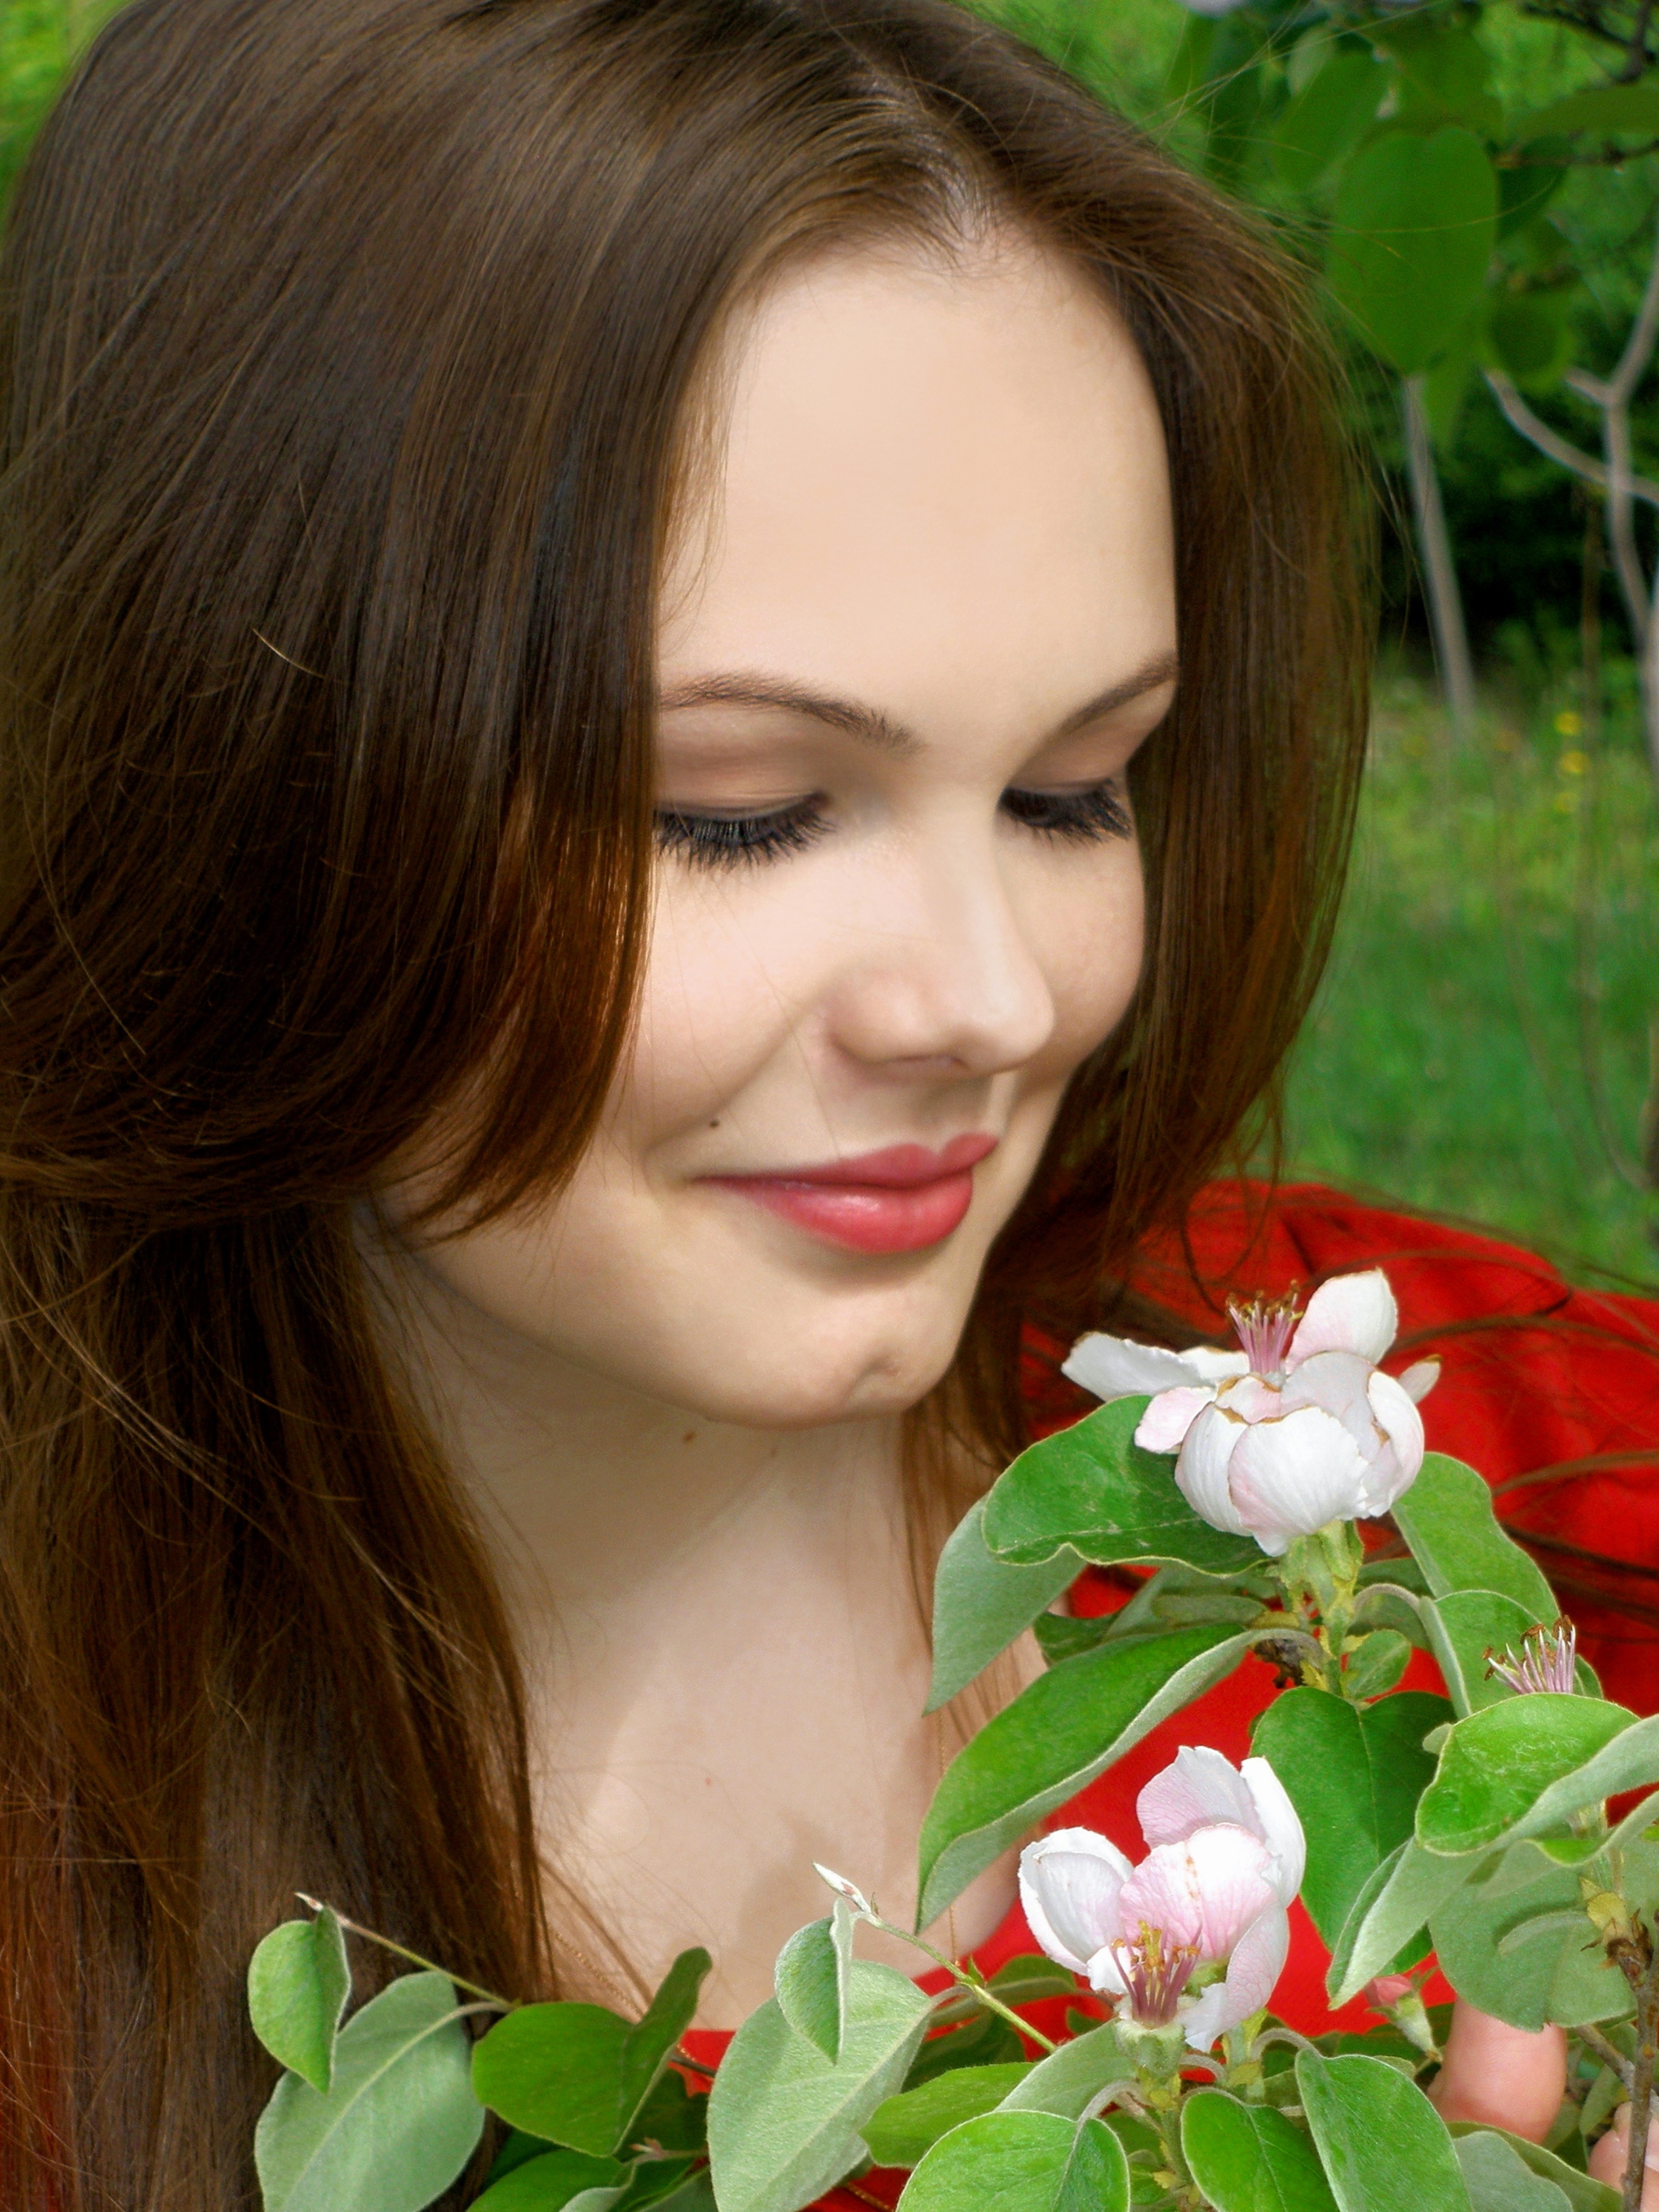
tree, nature, branch, plant, girl, woman, hair, photography, flower, bloom, village, portrait, model, spring, green, red, garden, lady, japan, lip, hairstyle, long hair, flowers, trees, leaves, outdoors, face, dress, eye, head, skin, beauty, sakura, may, sweetness, living nature, apple tree, flowering tree, handsomely, greens, green leaves, photo shoot, flowering trees, brown hair, apple flower, portrait photography, peach blossoms